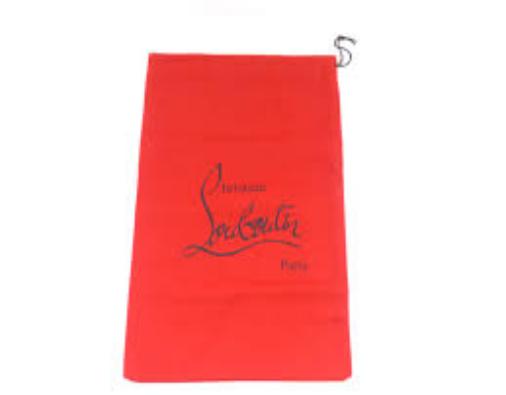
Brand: Christian Louboutin
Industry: Clothes